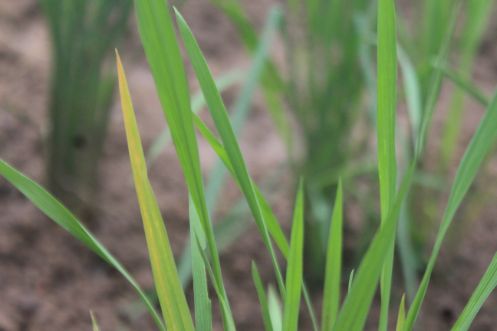
Disease: Tungro